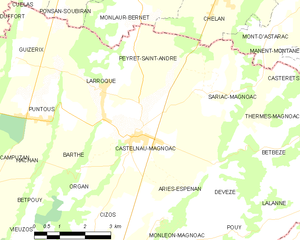
Castelnau-Magnoac est une commune française située dans le département des Hautes-Pyrénées, en région Occitanie.